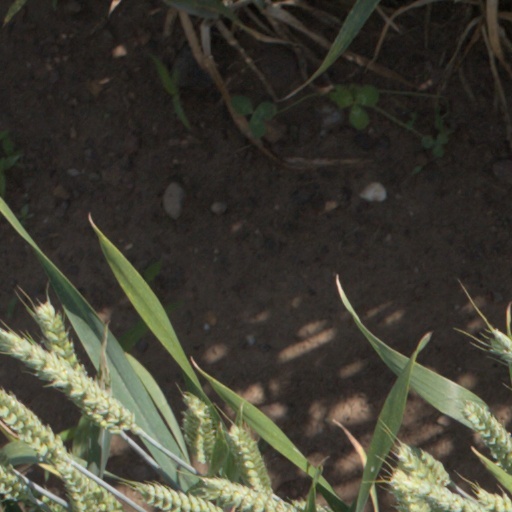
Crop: wheat